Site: brandenburg
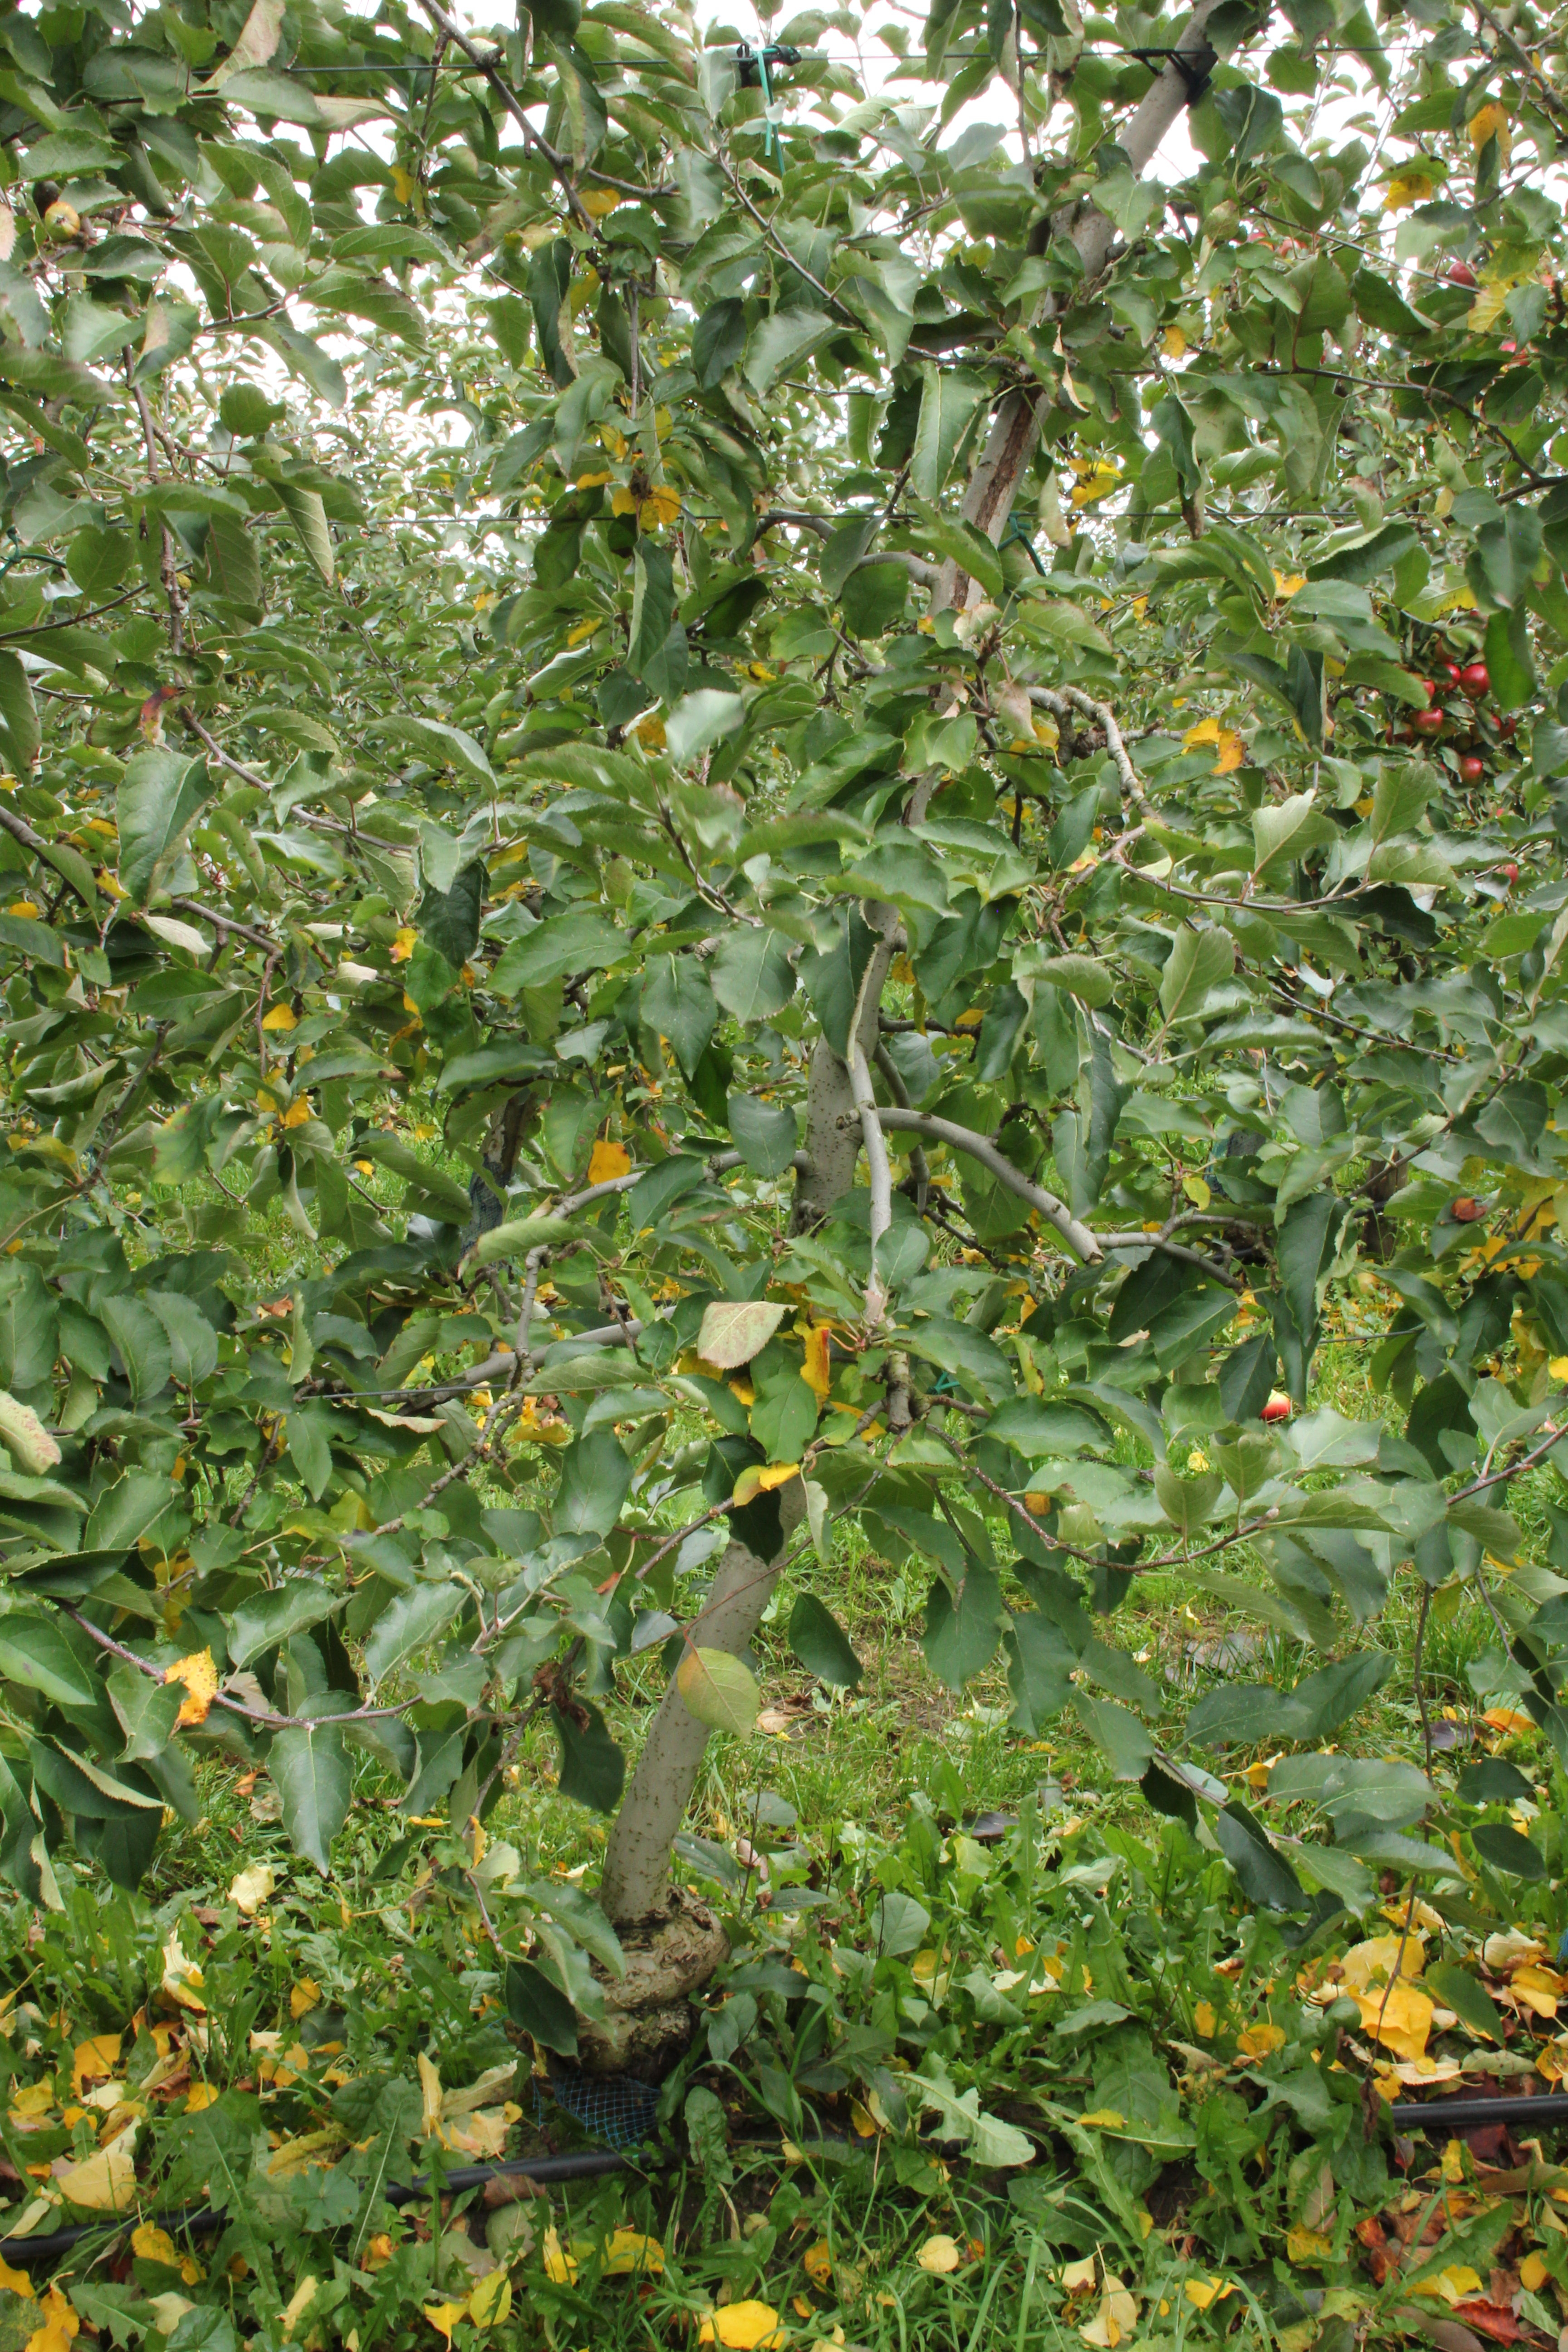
Growth stage (BBCH 91): Senescence, beginning of dormancy